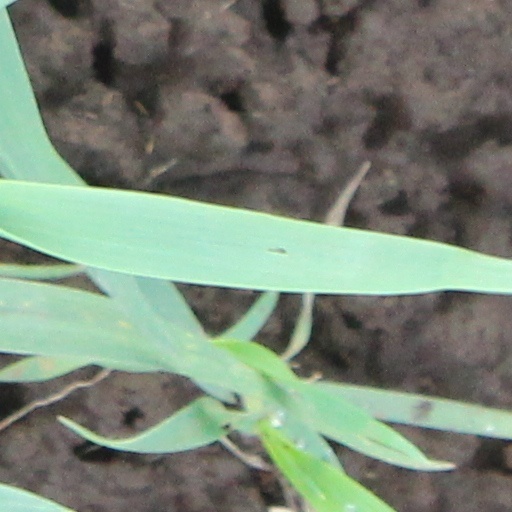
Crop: wheat